Jezreel Valley railway

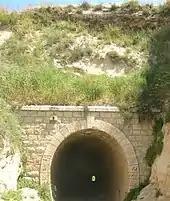
A disused 200m-long railway tunnel near Ramin

The most important extension was a connection between Afula and Jerusalem. Its construction started in 1912, and the first 17 km section was completed at the beginning of 1913, connecting Afula with Jenin. Meissner's full plan never bore fruit however, because of the French government's extreme pressure on the Ottoman government to cancel the project, which would compete with the French-owned Jaffa–Jerusalem railway. By 1914, only 40 km were built from Afula, and the line terminated near the village Silat ad-Dhahr (Sileh). During World War I, the southward connection became essential for supplying the troops in the Sinai Peninsula, so from January 1915, the construction continued, reaching Nablus in the spring of 1915. At this point, the original plan for a southward line to Jerusalem was no longer relevant, and instead, from a junction at Mas'udiya near Sebastia the construction continued westward to Tulkarm and from there southward, reaching Lydda in the summer of 1915, and Beersheba in October 1915. In the same year, the existing railway between Lydda and Jerusalem was converted from metre gauge to 1,050 mm gauge, to enable interoperation with the new Afula–Beersheba railway. Its section between Tulkarm and Lydda became known as the Eastern Railway and remained in active use until 1969, even though the rest of the Afula–Nablus–Tulkarm branch line ceased operation in the 1930s.